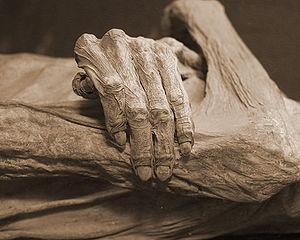
Détail des Momies de Guanajuato, au Mexique. Les conditions du sol et du climat font que les corps se momifient. Les corps non réclamés sont exposés dans le musée des momies de Guanajuato.